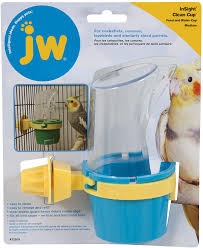
JW Pet Cup Feeder
The JW® Pet Clean Cup Feed & Water Cup is easy to attach to any bird cage. It can quickly be removed and refilled so your pet bird has a clean supply of food or water. The clear plastic hood acts as a guard that keeps debris inside the cage and doesn't block visibility so that your pet bird feels comfortable and safe placing its head inside to eat or drink. This easy-to-clean pet bird accessory fits all bird cages, including vertical and horizontal bars with a clever screw-on design. The cup is easily twisted and lifted to remove it from the holder for quick cleaning. The cup is durable and dishwasher safe. The small size is perfect for parakeets, canaries, and other small birds. The medium size is great for cockatiels, conures, lovebirds and similarly sized parrots, The large size is suitable for larger pet birds such as parrots and macaws. Ships in assorted colors: blue and green.
Brand: Pet Science
Category: Animals & Pet Supplies > Pet Supplies > Bird Supplies > Bird Cage Accessories > Bird Cage Food & Water Dishes > Combined Bird Cage Food & Water Dishes